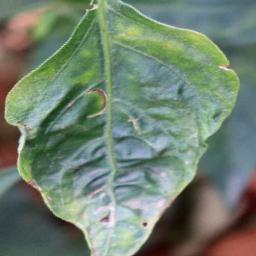
Label: mites_and_trips